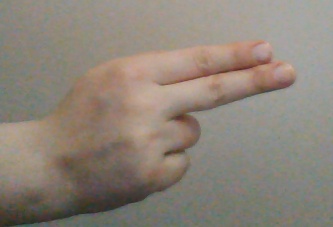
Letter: ain